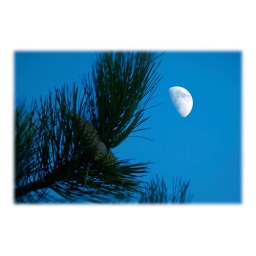
The pine tree points nicely in the clear blue winter sky to the moon.